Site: brandenburg
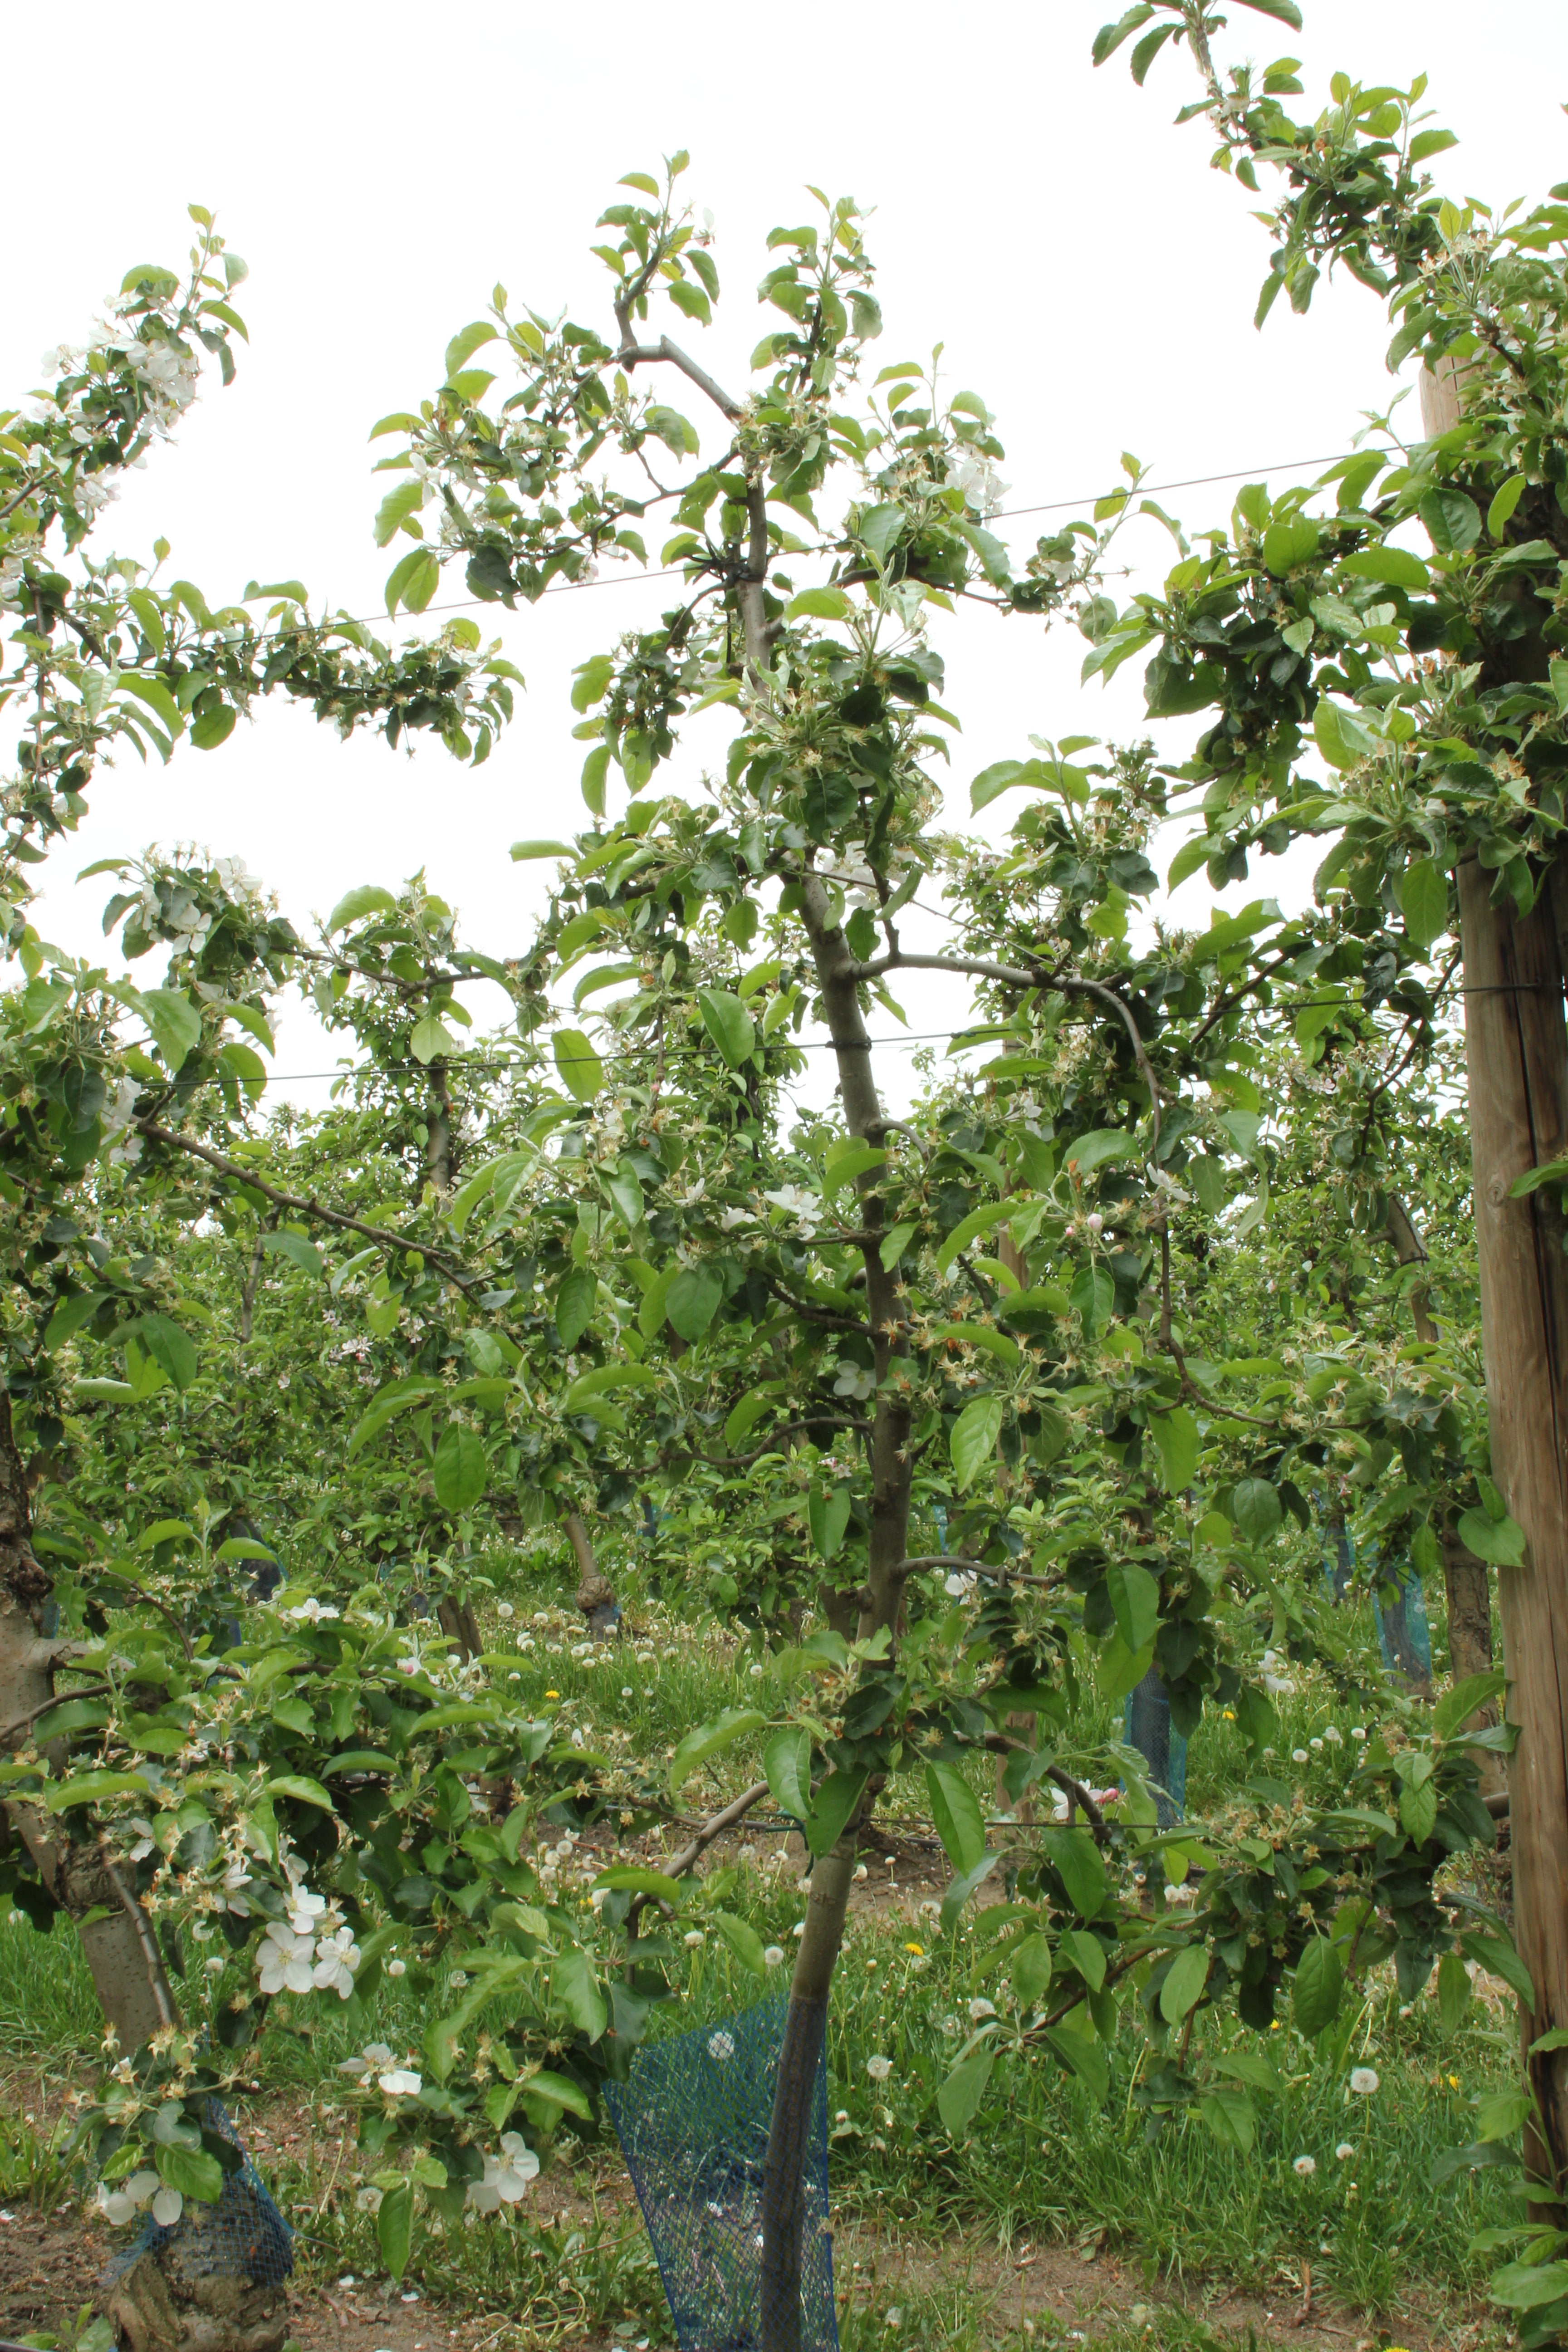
Growth stage (BBCH 67): Flowering